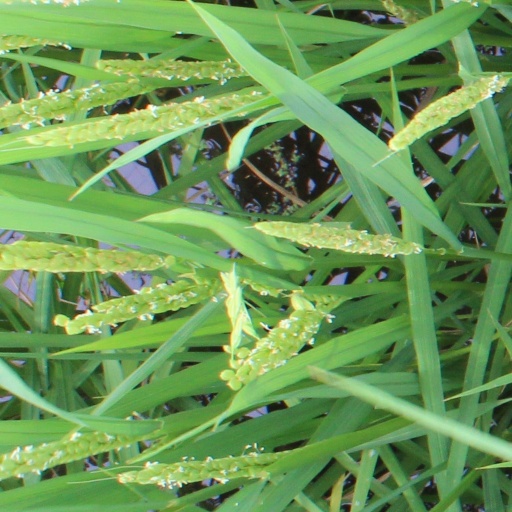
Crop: rice